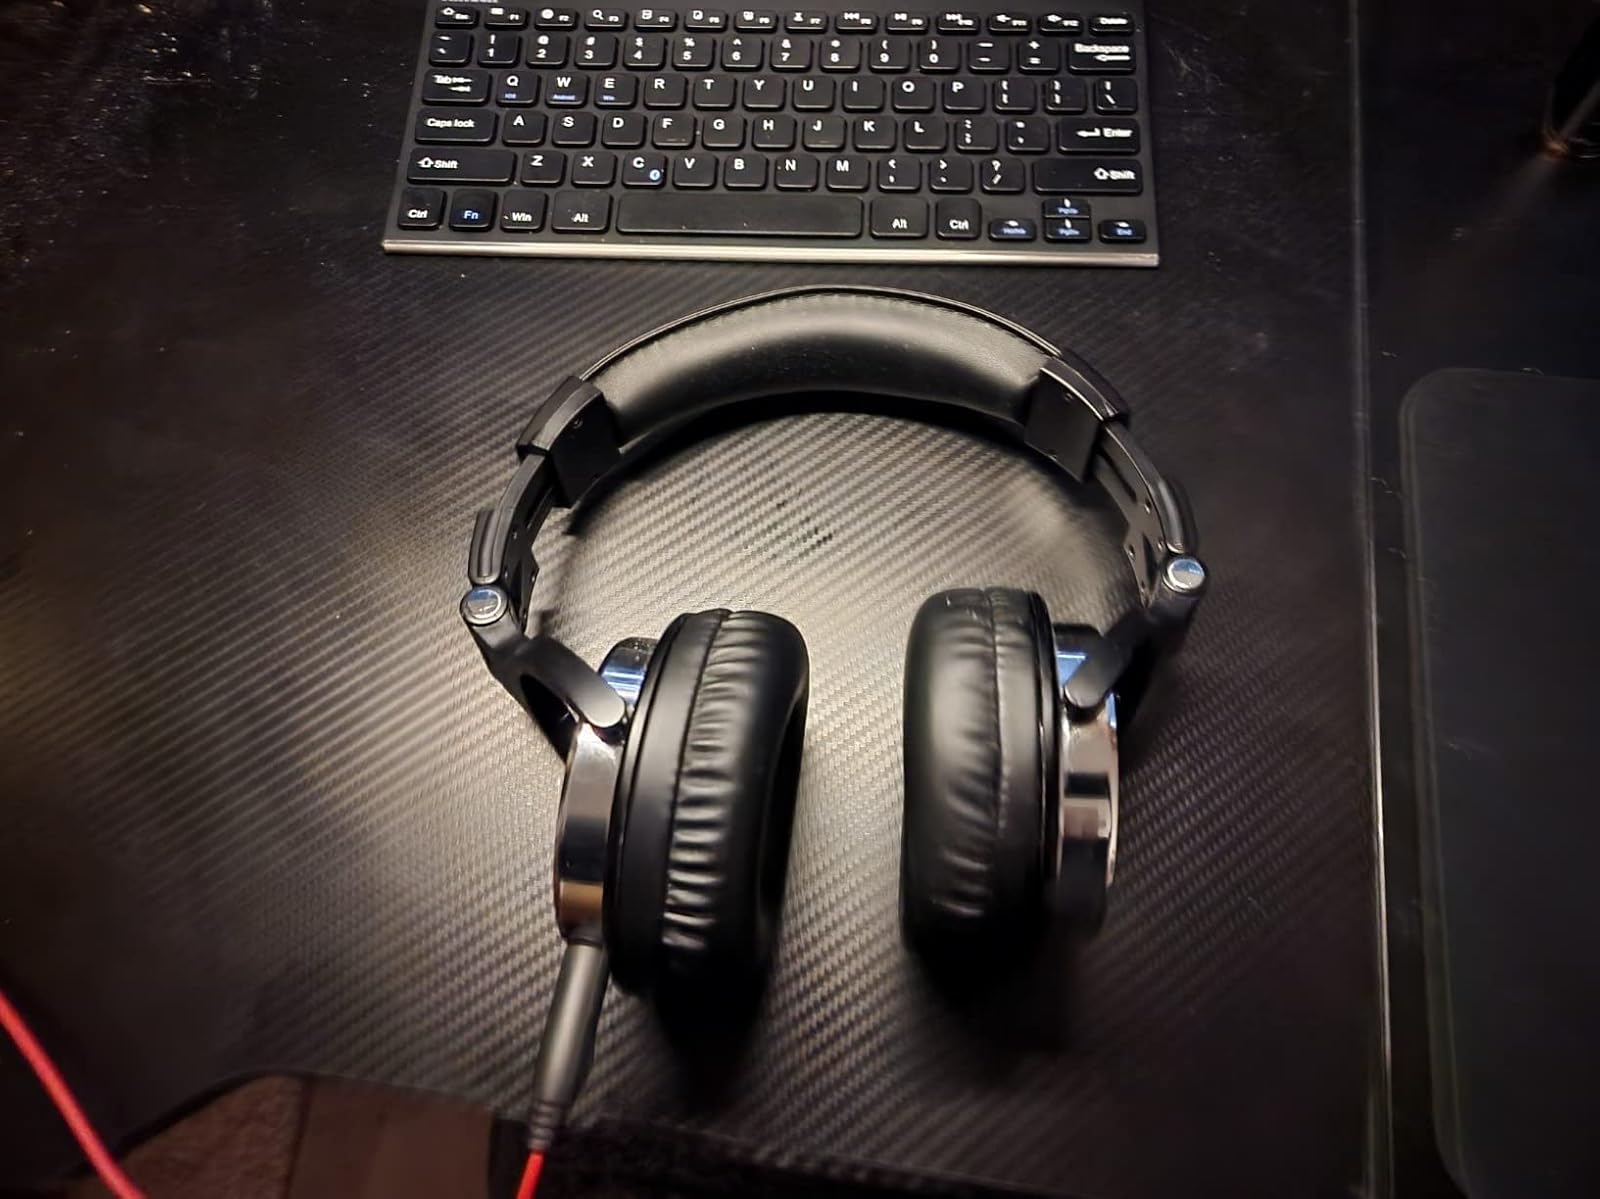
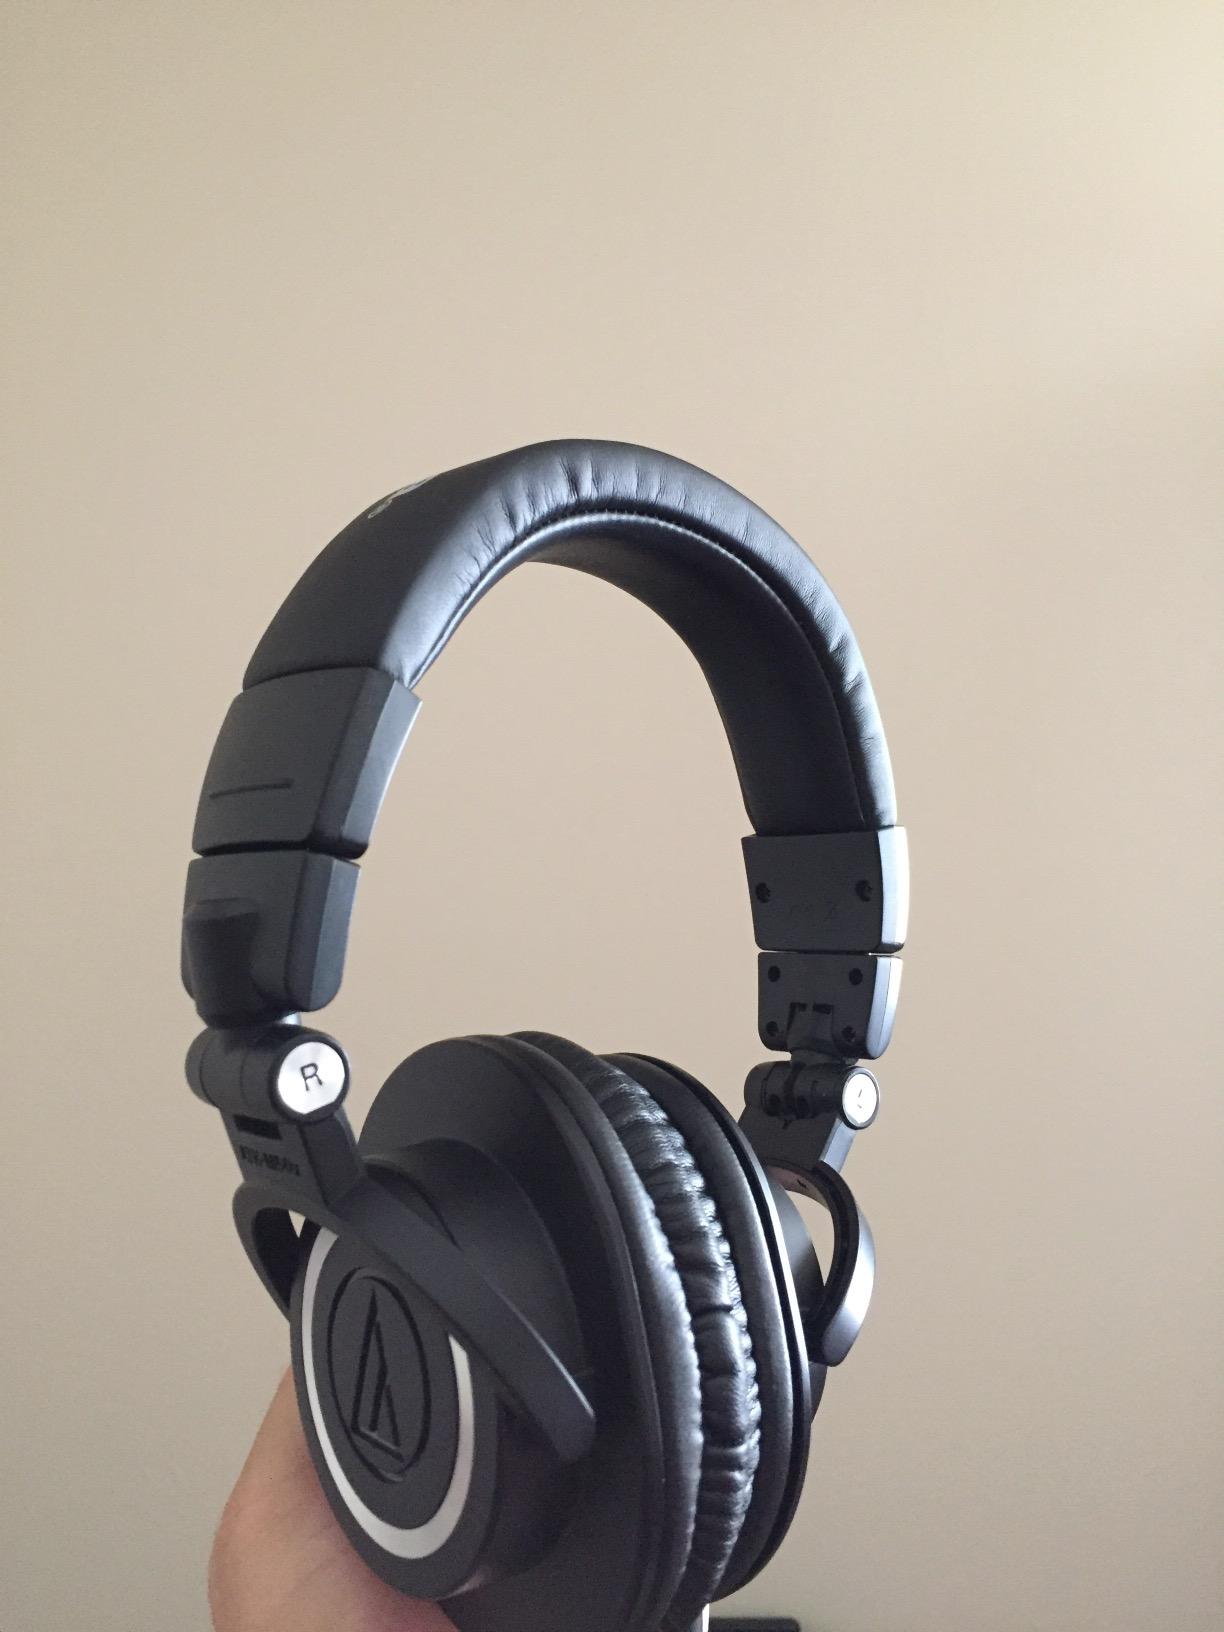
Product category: headphones
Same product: no